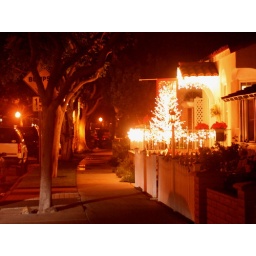
christmas tree at night in newport beach